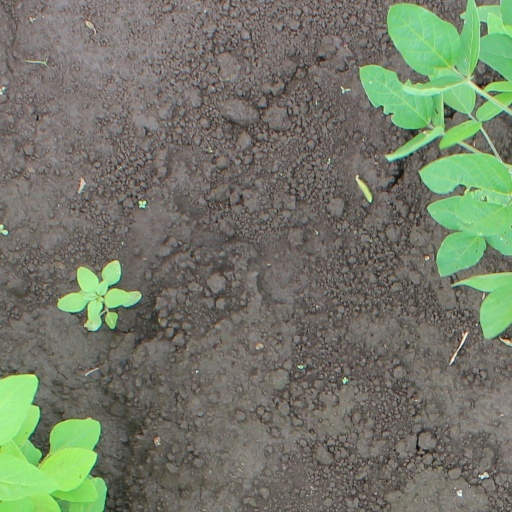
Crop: soybean